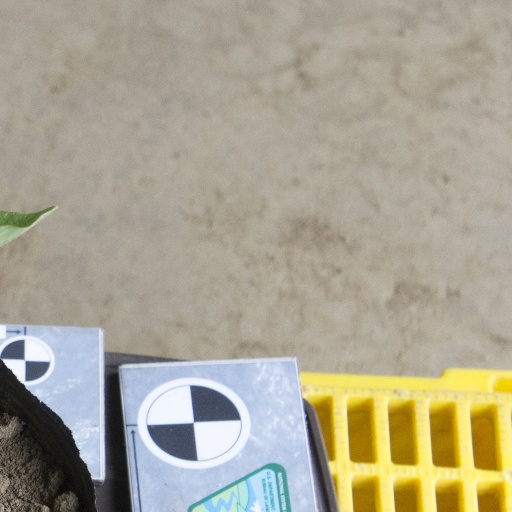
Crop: soybean